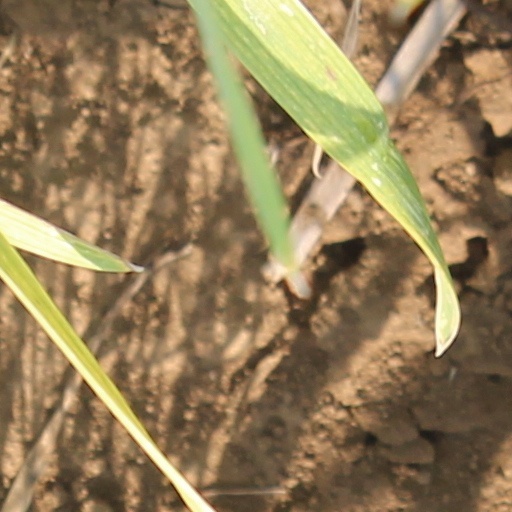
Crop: wheat